Ledringhem

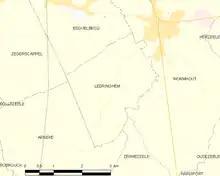
Map

The river Peene Becque constitutes the southern border between Ledringhem and Arnèke and Zermezeele. It is also the South-Eastern limit with Wormhout until the limit crosses a field between "rue des postes" and "rue de la Forgé". The North-Eastern limit with Wormhout is "rue Louis Patoor". The village Western limit with Arnèke is "Voie romaine" (D52). The Northern limit with Esquelbecq is "chemin de Rubrouck".